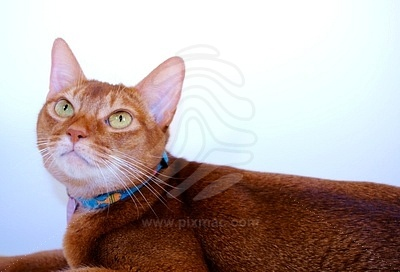
Breed: abyssinian